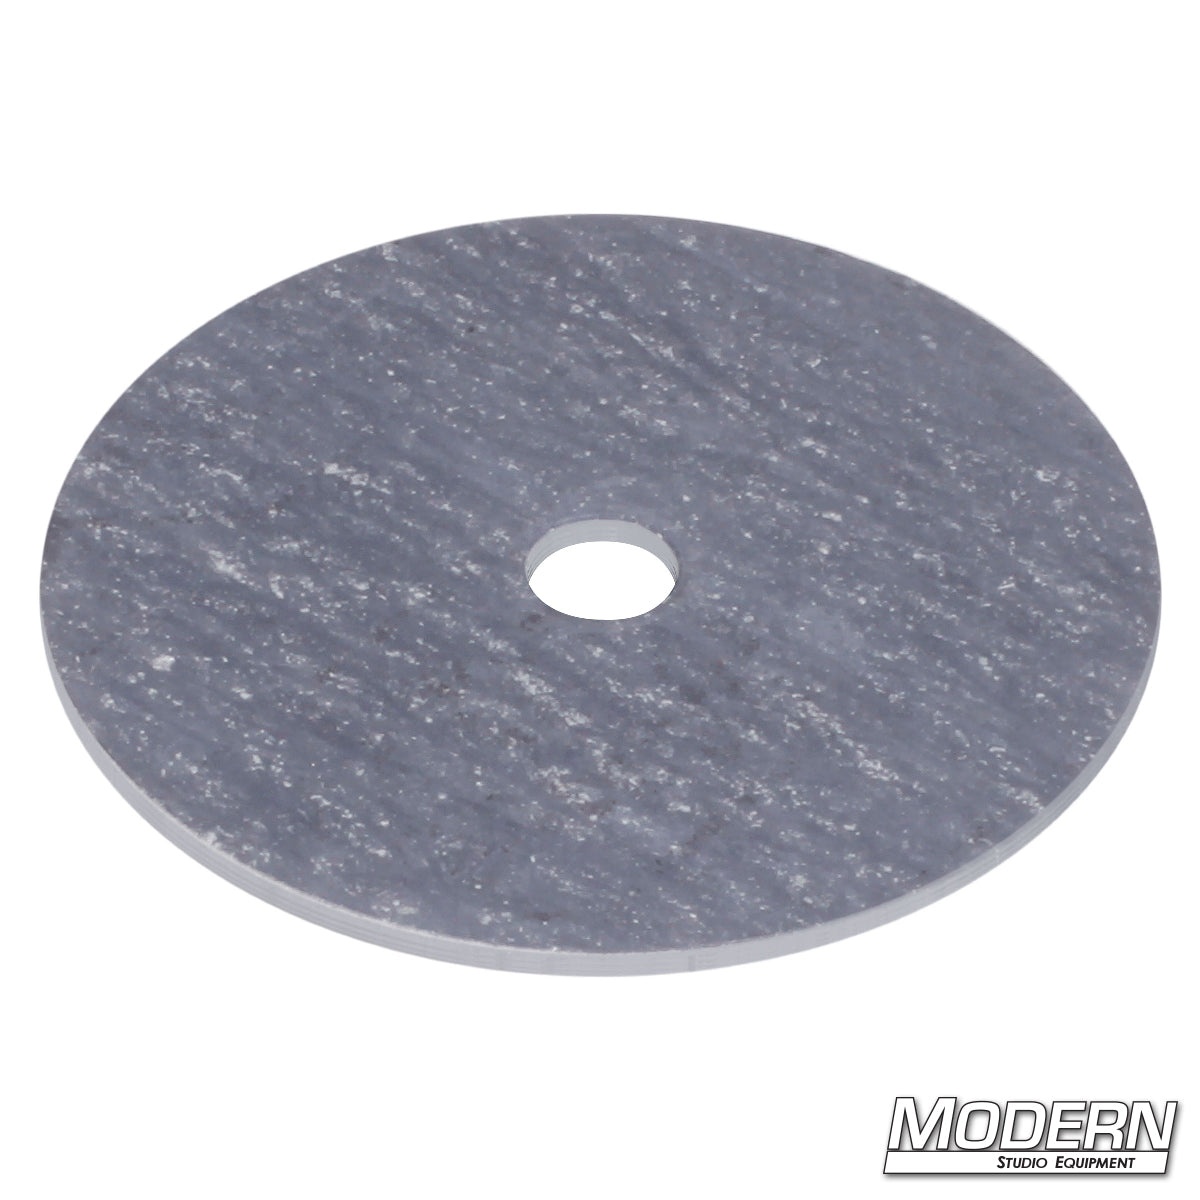
Brake Pad for 4-1/2" Grip Head
Friction pad for grip heads (fits all manufacturer's grip heads).
Brand: Modern Studio Equipment.
Category: Cameras & Optics > Photography > Lighting & Studio > Studio Stands & Mounts > Grip Heads